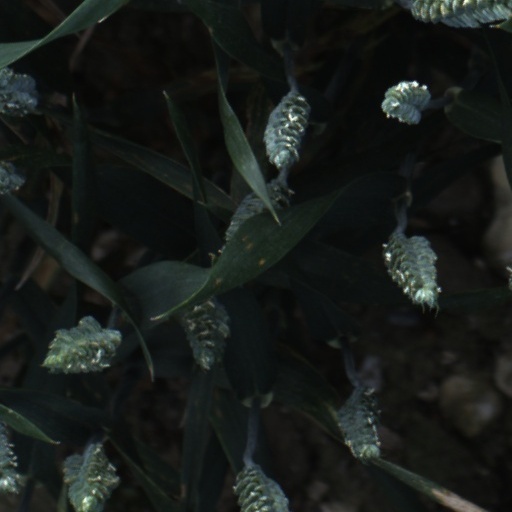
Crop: wheat